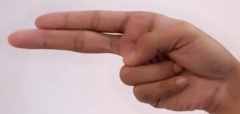
ASL sign: H